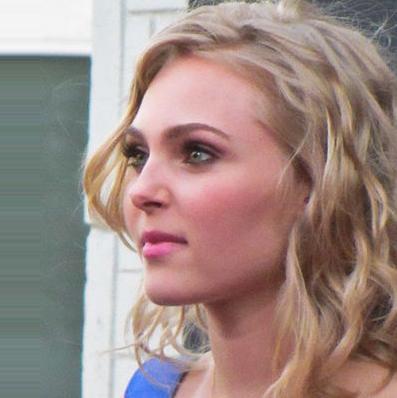
Age: 19